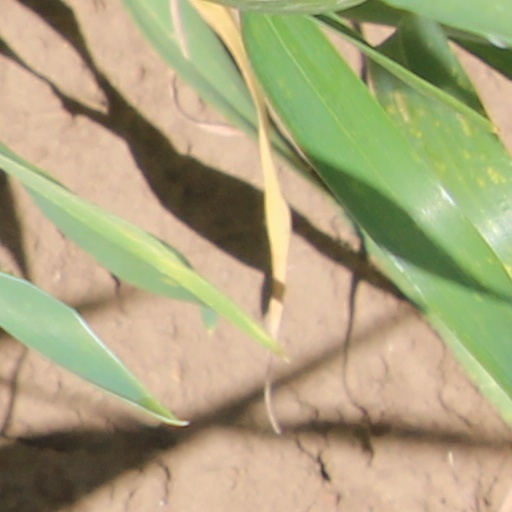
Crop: wheat